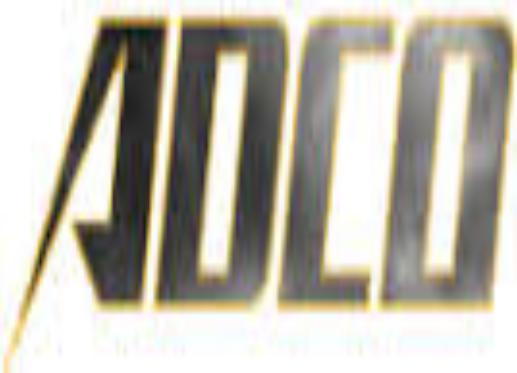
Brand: ADCO
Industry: Necessities